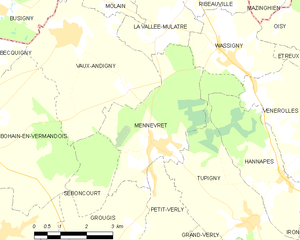
Carte des communes françaises: Mennevret